Progress bar

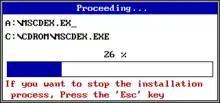
A Windows 3.1 message box with a progress bar

A progress bar is a graphical control element used to visualize the progression of an extended computer operation, such as a download, file transfer, or installation. Sometimes, the graphic is accompanied by a textual representation of the progress in a percent format. The concept can also be regarded to include "playback bars" in media players that keep track of the current location in the duration of a media file.